Orang Asli

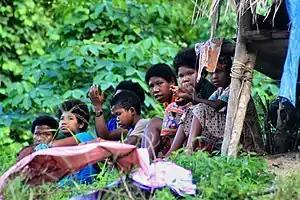
Batek people near Taman Negara

According to the 2006 census, the number of Orang Asli was 141,230. Of these, 36.9% lived in remote villages, 62.4% on the outskirts of Malay villages and 0.7% in cities and suburbs. Thus, the majority of the indigenous population are in rural areas. Some of them make regular trips between their native villages and the cities where they work. Orang Asli do not show much desire to permanently settle in cities because of the high cost of living for them. In addition, they feel out of place in urban communities due to differences in education and socio-economic status, as well as language and racial barriers.